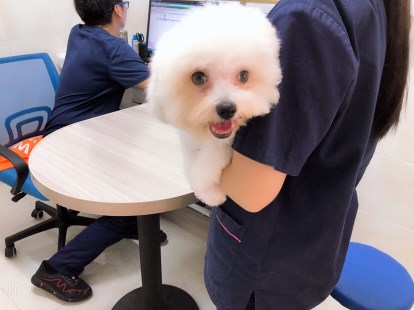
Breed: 3083-n000117-Bichon_Frise